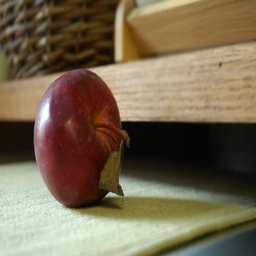
Label: Apple